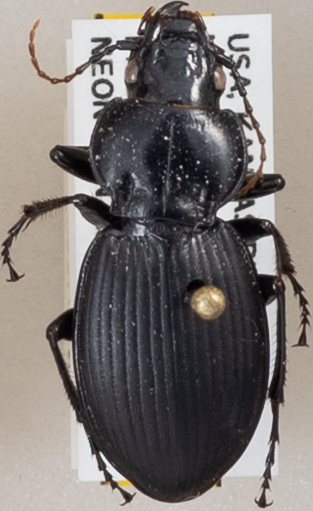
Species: Cyclotrachelus sodalis colossus
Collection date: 2020-07-27
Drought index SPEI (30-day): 0.684
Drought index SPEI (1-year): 0.88
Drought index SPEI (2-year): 2.09